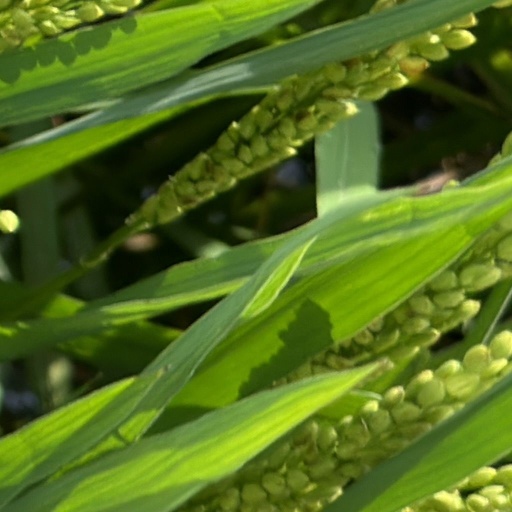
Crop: rice